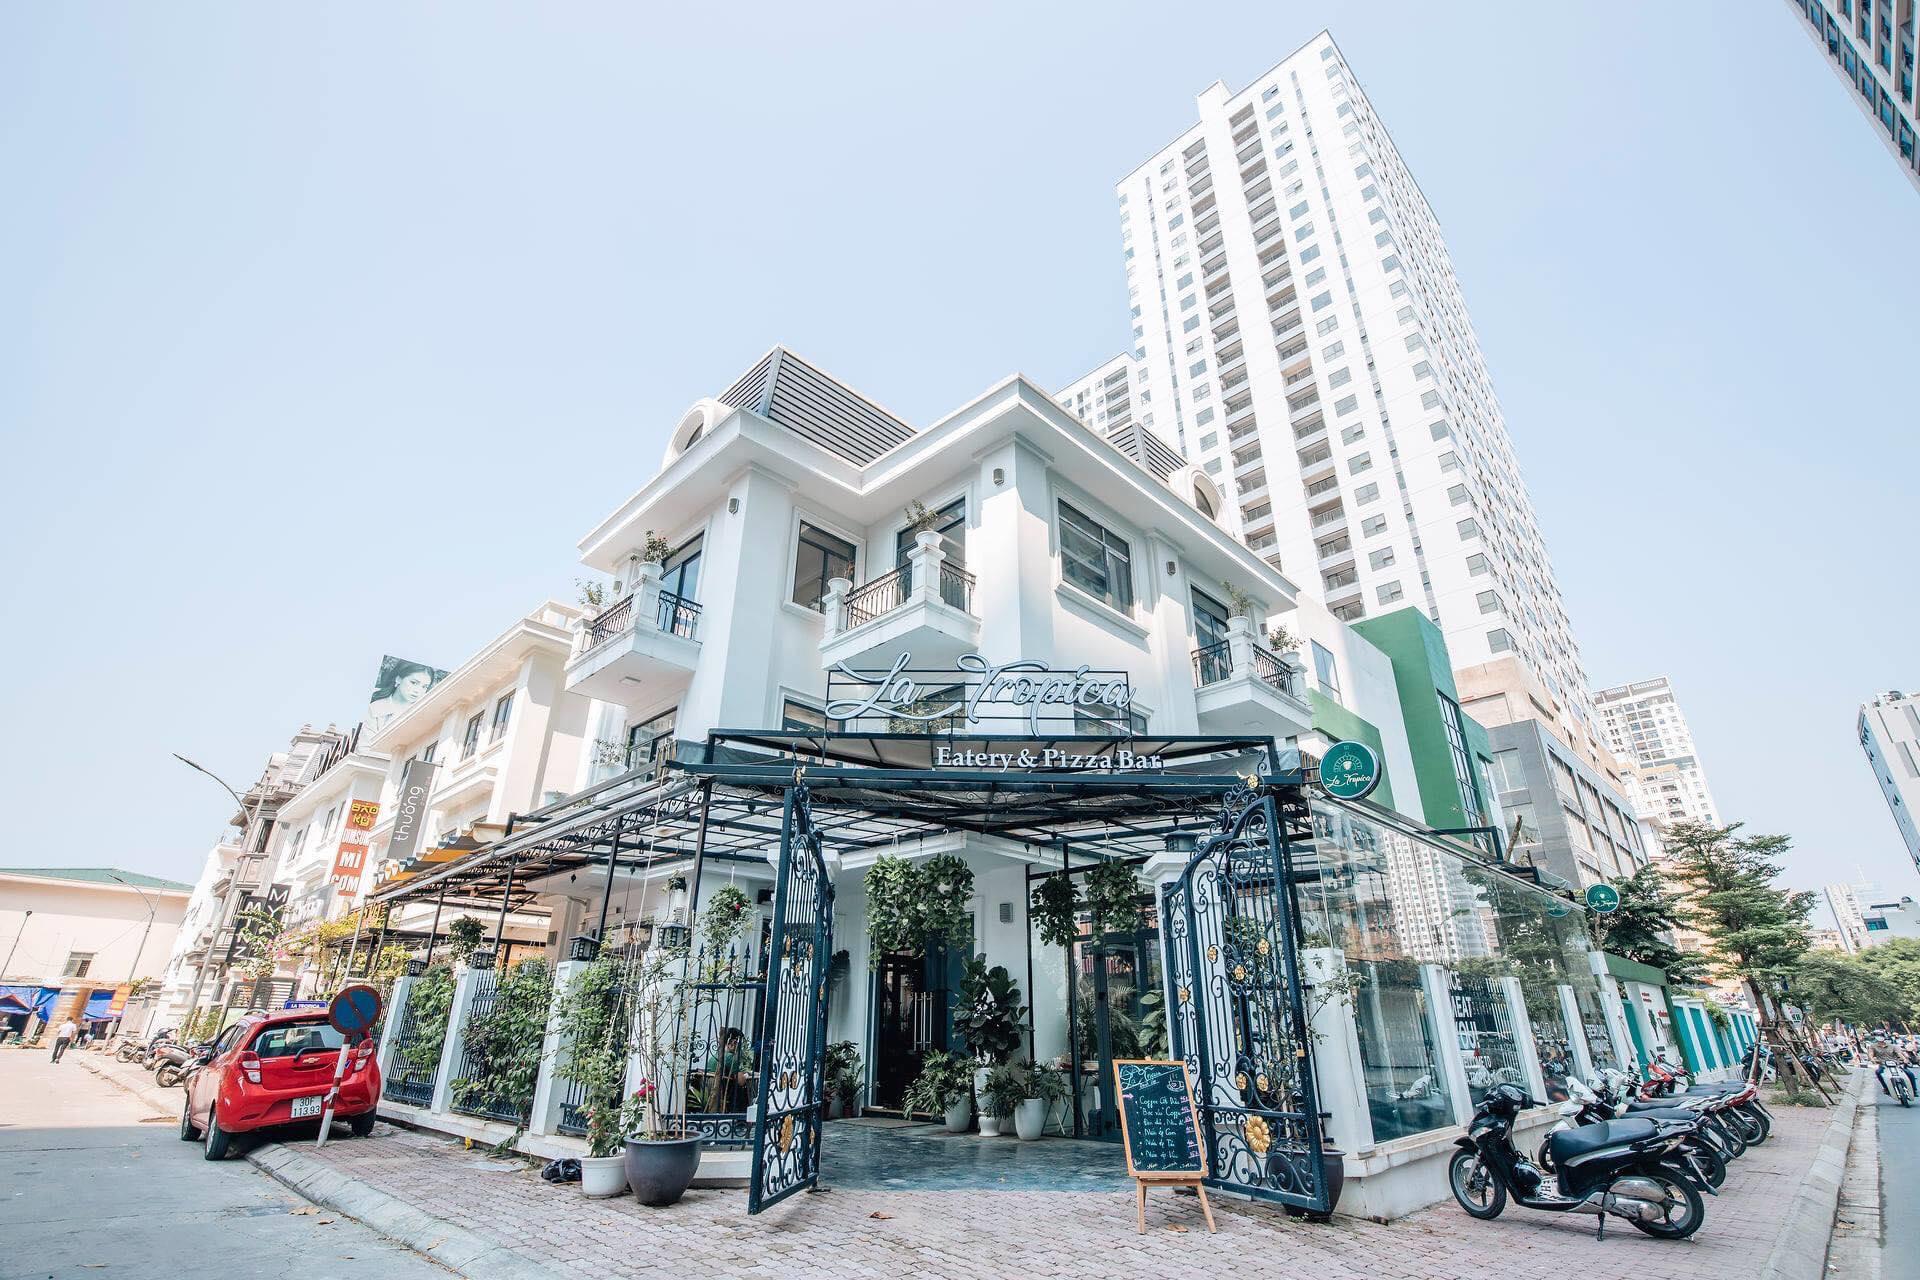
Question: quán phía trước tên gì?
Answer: quán tên la tropica